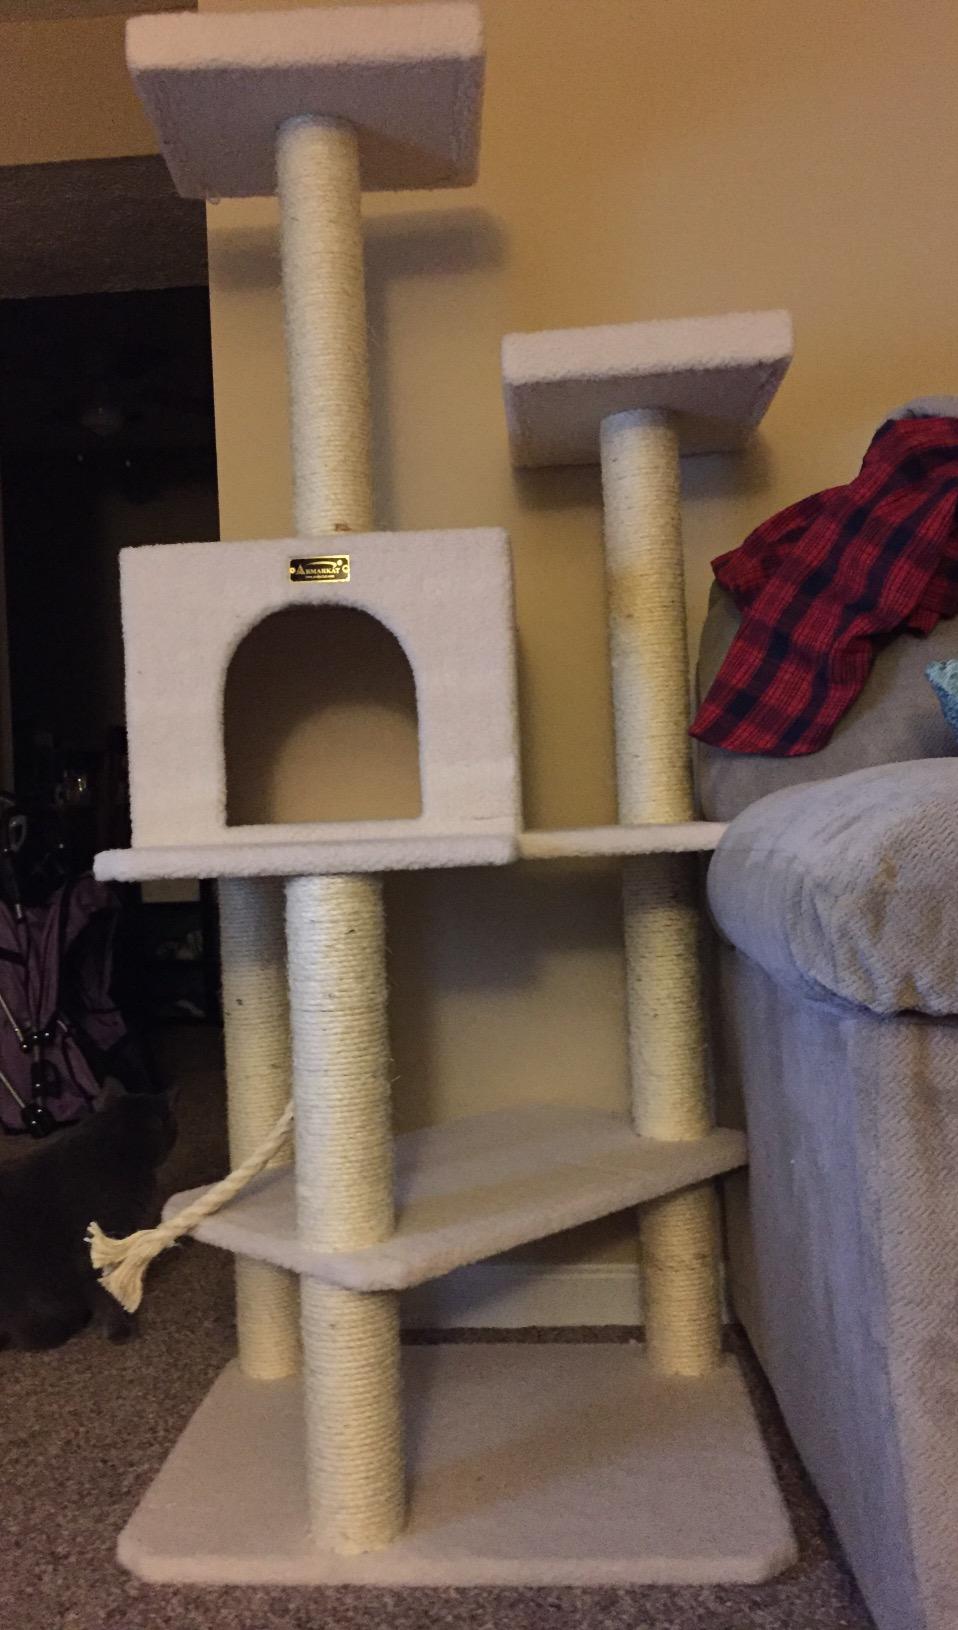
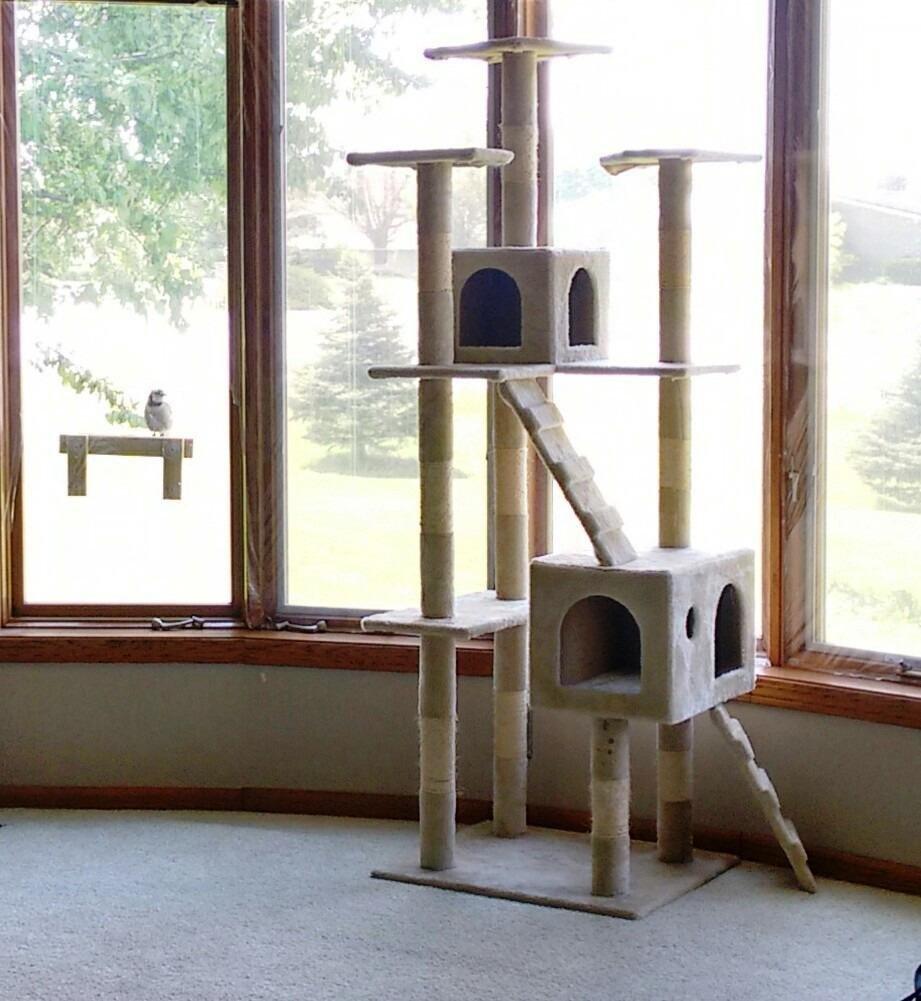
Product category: items_cat tree
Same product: no